Manzanar

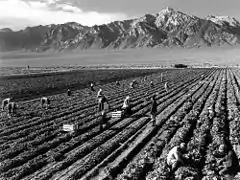
Farm workers at Manzanar, 1943 by Ansel Adams

The Manzanar facility was located between Lone Pine and Independence. The weather at Manzanar caused suffering for the inmates, few of whom were accustomed to the extremes of the area's climate. While the majority of people were from the Los Angeles area, some were from places with much different climates (such as Bainbridge Island in Washington). The temporary buildings were inadequate to shield people from the weather. The Owens Valley lies at an elevation of about .